Thomas Jefferson

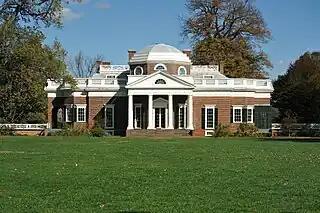
Monticello, Jefferson's home near Charlottesville, Virginia

In 1768, Jefferson began constructing his primary residence, Monticello near present-day Charlottesville, Virginia. Its Italian name means "Little Mountain" in English. Monticello is located on a hilltop overlooking his plantation. He spent most of his adult life designing Monticello as an architect and was quoted as saying, "Architecture is my delight, and putting up, and pulling down, one of my favorite amusements." Construction was done mostly by local masons and carpenters, assisted by Jefferson's slaves. He moved into the South Pavilion in 1770. Turning Monticello into a neoclassical masterpiece in the Palladian style became Jefferson's lifelong project.